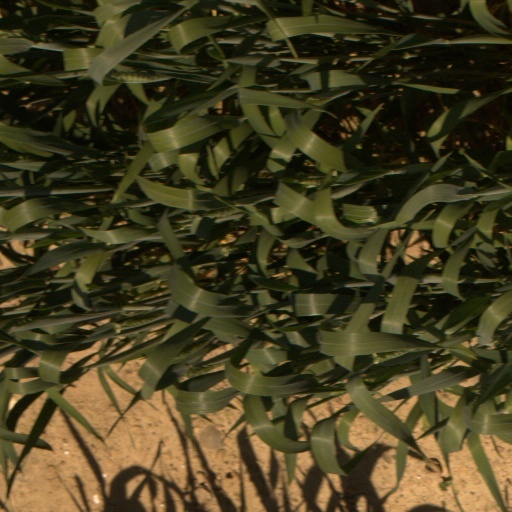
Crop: wheat